WKYE

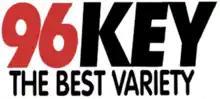
Former logo

In February 2005, the swap became official, as WKYE assumed the facility of 96.5 and the new "96 Key" branding, while WMTZ moved to 95.5 with the "Froggy 95" branding, and adopting the new WFGI-FM call sign.